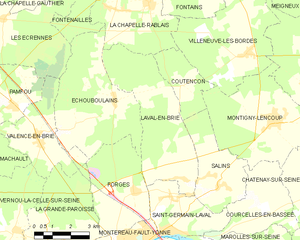
Carte des communes françaises Laval-en-Brie